Ernest Roberts (Australian politician)

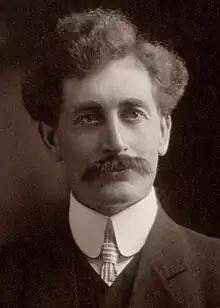
Roberts in

Ernest Alfred Roberts (21 February 1868 – 2 December 1913) was an Australian politician and soldier who was a Labor member of the South Australian House of Assembly from 1896 to 1902 and 1905 to 1908 and then the Australian House of Representatives from 1908 to 1913. Roberts also served as an officer in South Africa during the Second Boer War, with South Australian colonial forces in 1900 and Commonwealth forces in 1902. From 1904 to 1908 he was the editor of "The Herald", a left-wing newspaper published by the United Labor Party (ULP).